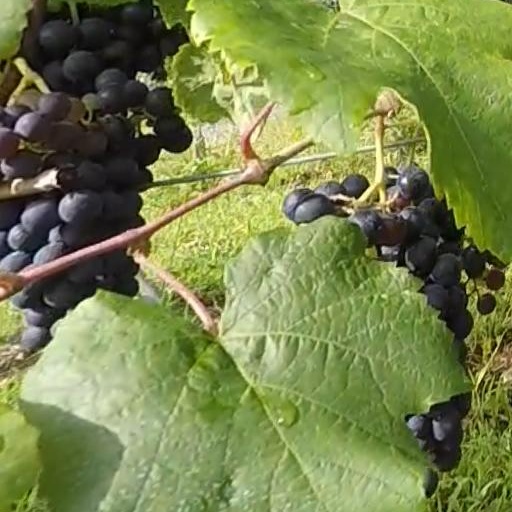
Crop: grape